Whiskey Bottom Road

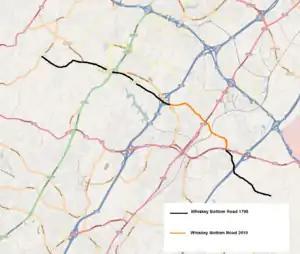
Past and present routes of Whiskey Bottom Road

Martenet's 1860 Map of Howard County Maryland, and the 1861 Map of Prince George's County, Maryland, from the Library of Congress, clearly depict the original road. Approximately 60% of that original has been renamed after being bisected by I-95, then further divided by Maryland Route 198 and I-295.